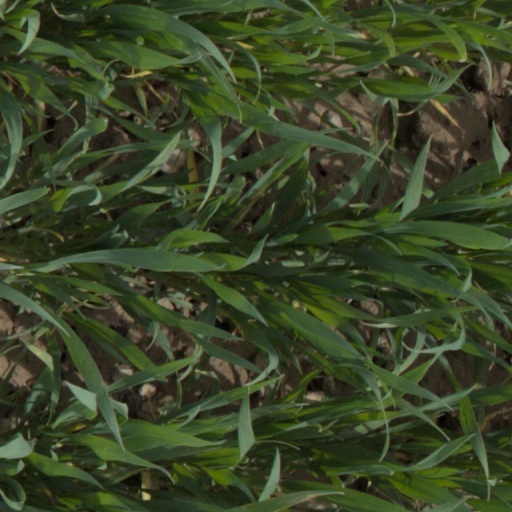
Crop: wheat